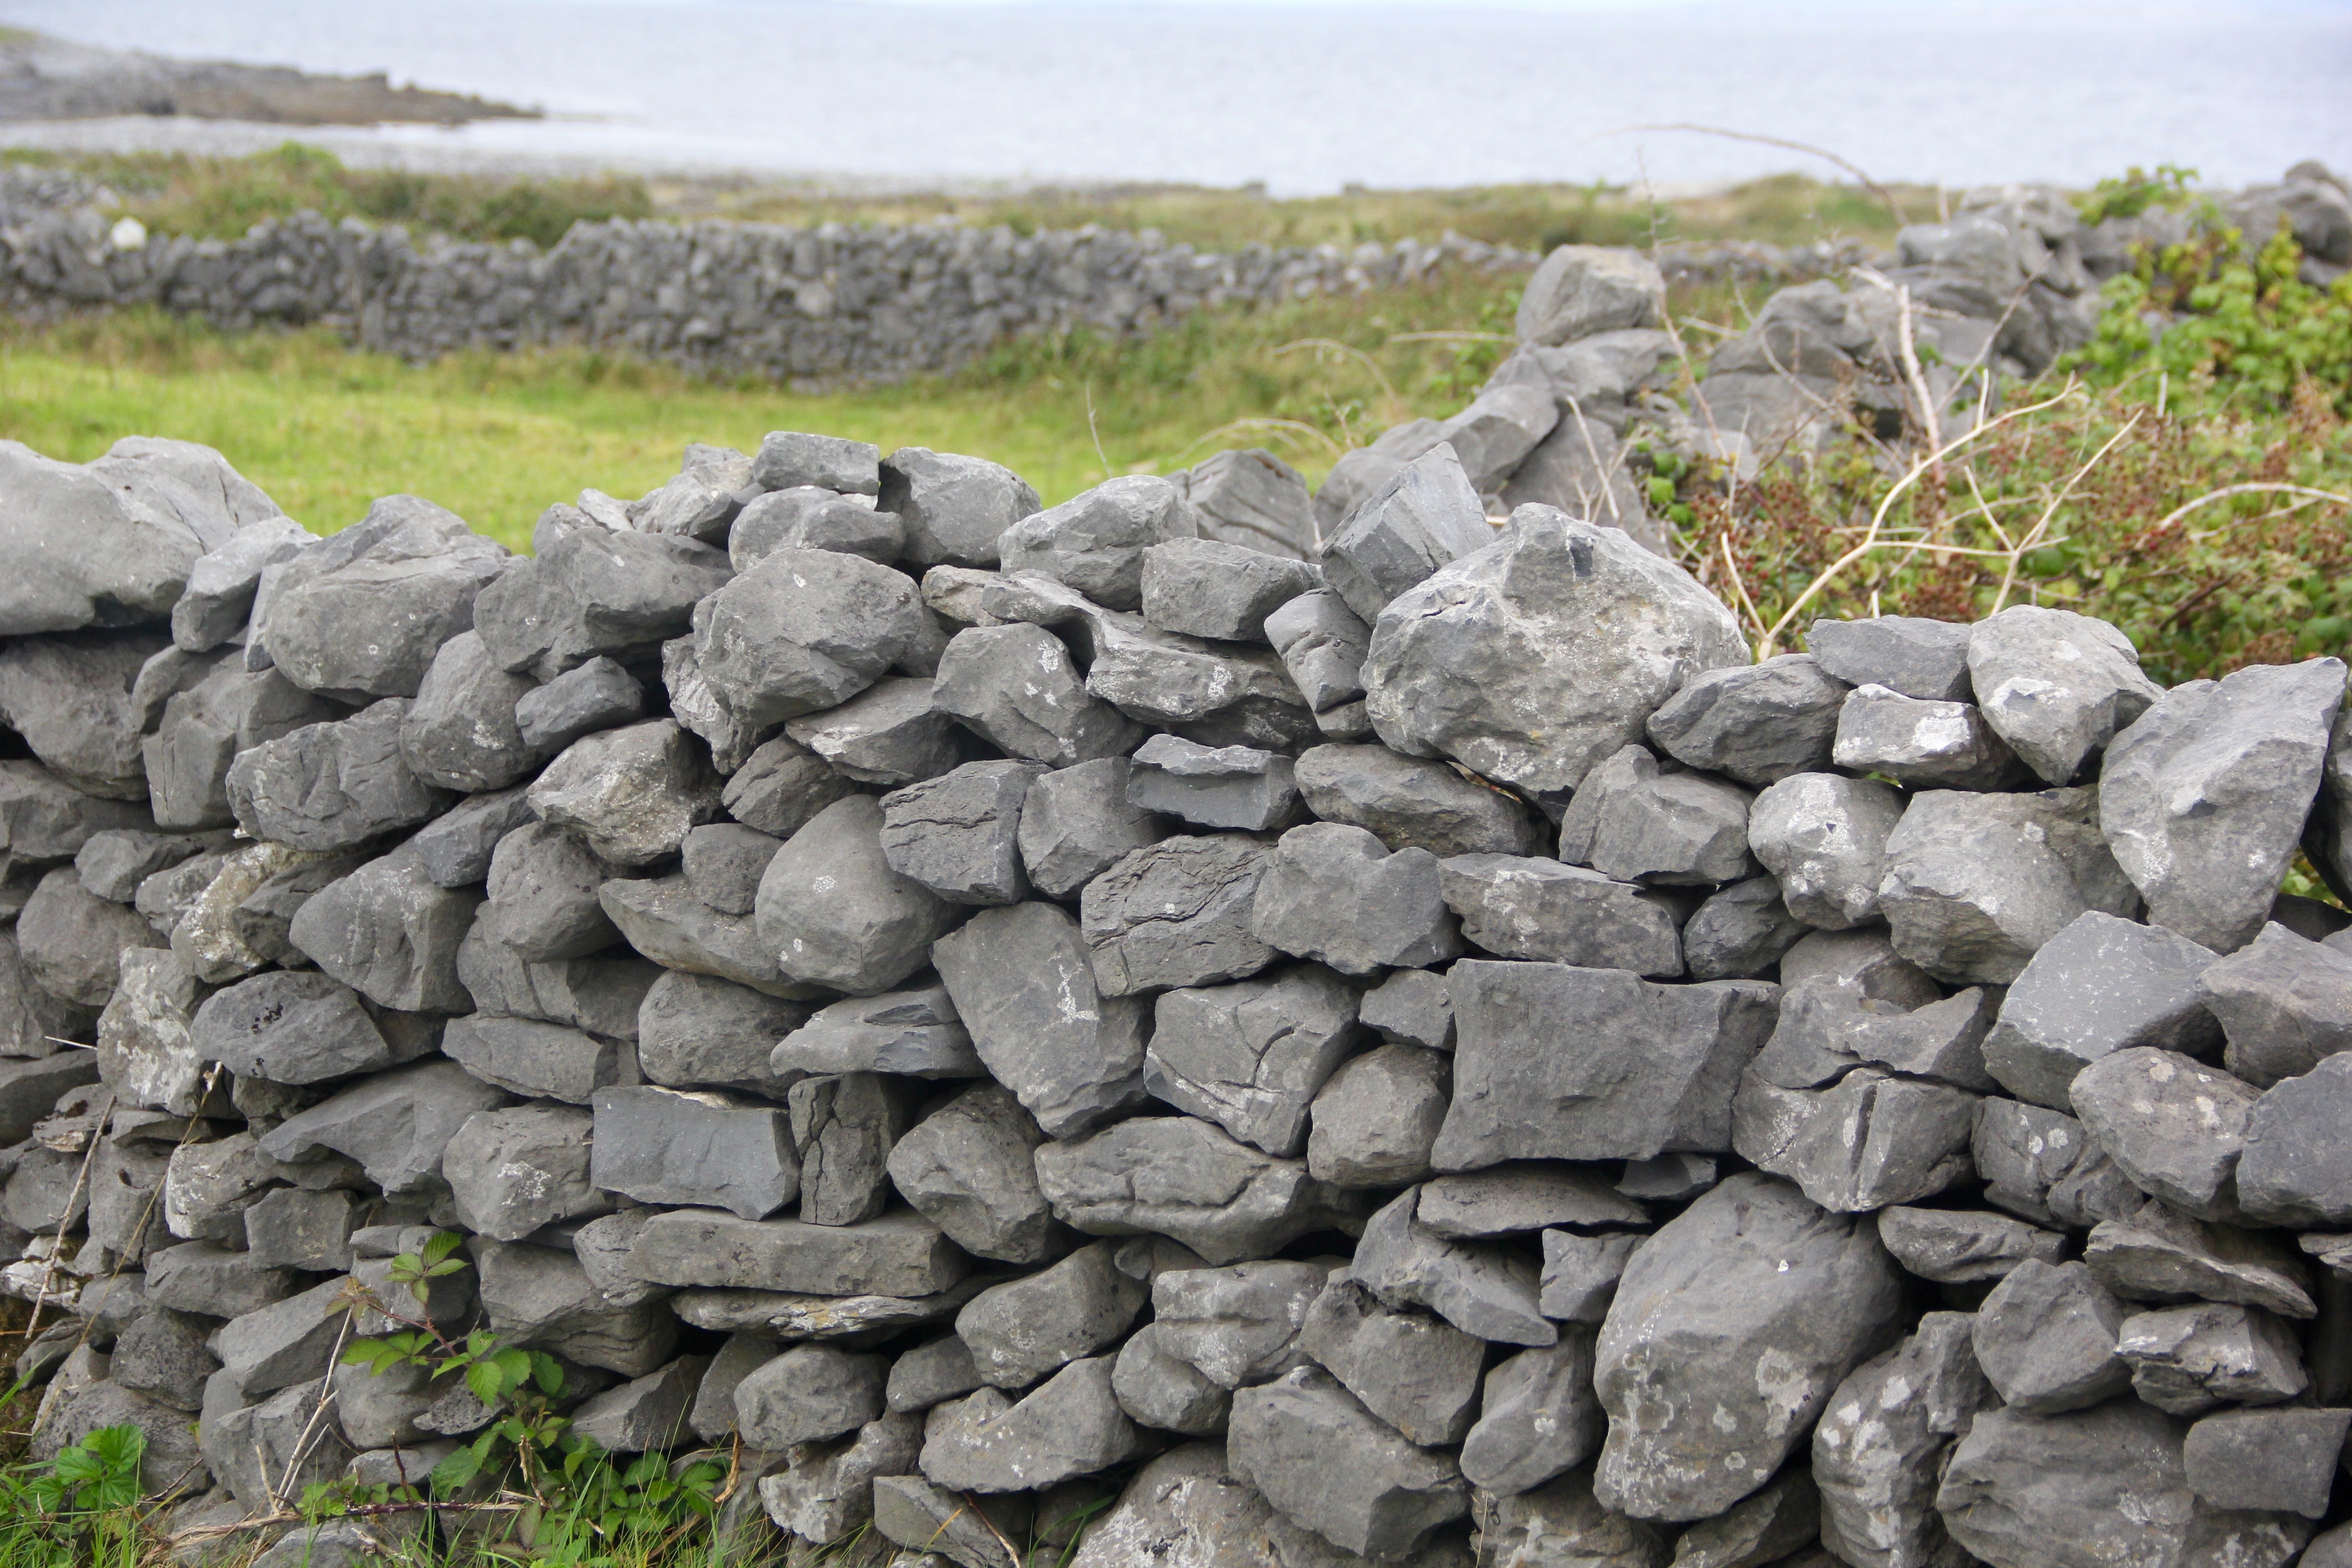
rock, fence, architecture, texture, wall, stone, asphalt, construction, pattern, natural, soil, stone wall, material, rubble, geology, outcrop, gravel, boulder, irish, bedrock, mason, man made